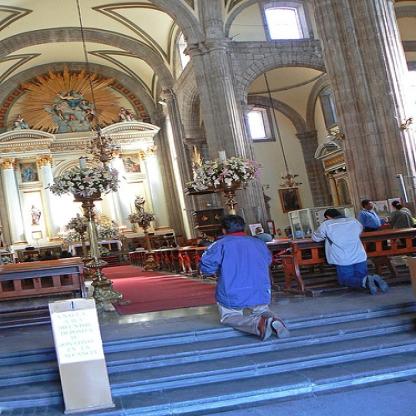
Scene: Indoor